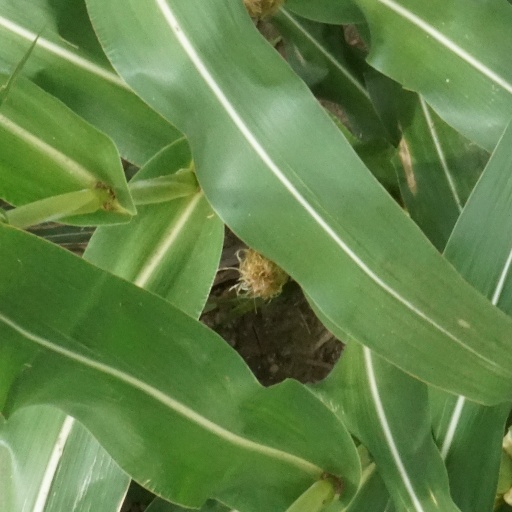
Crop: maize; corn